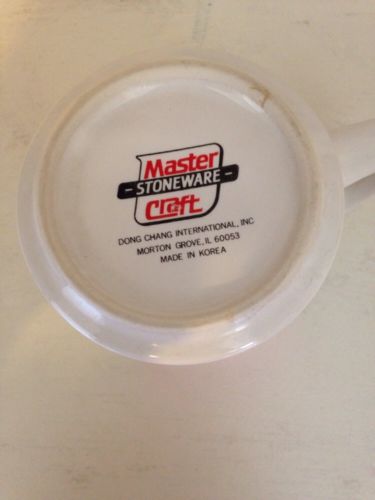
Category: mug